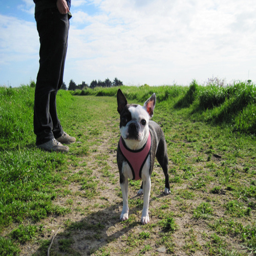
A small dog standing next to a person.
Person in the back while little dog in a vest stares at the camera
A person stands near the small dog is wearing a pink vest.
Small dog wearing pet clothing near adult in open field.
a small dog stands next to a person